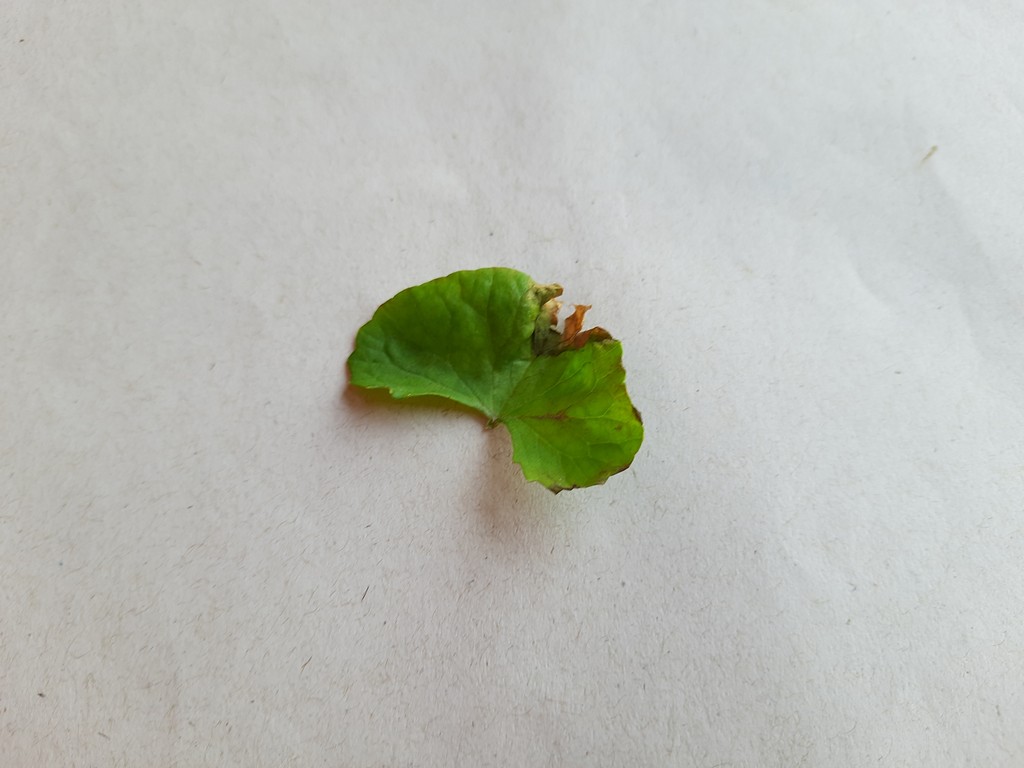
Label: Unhealthy